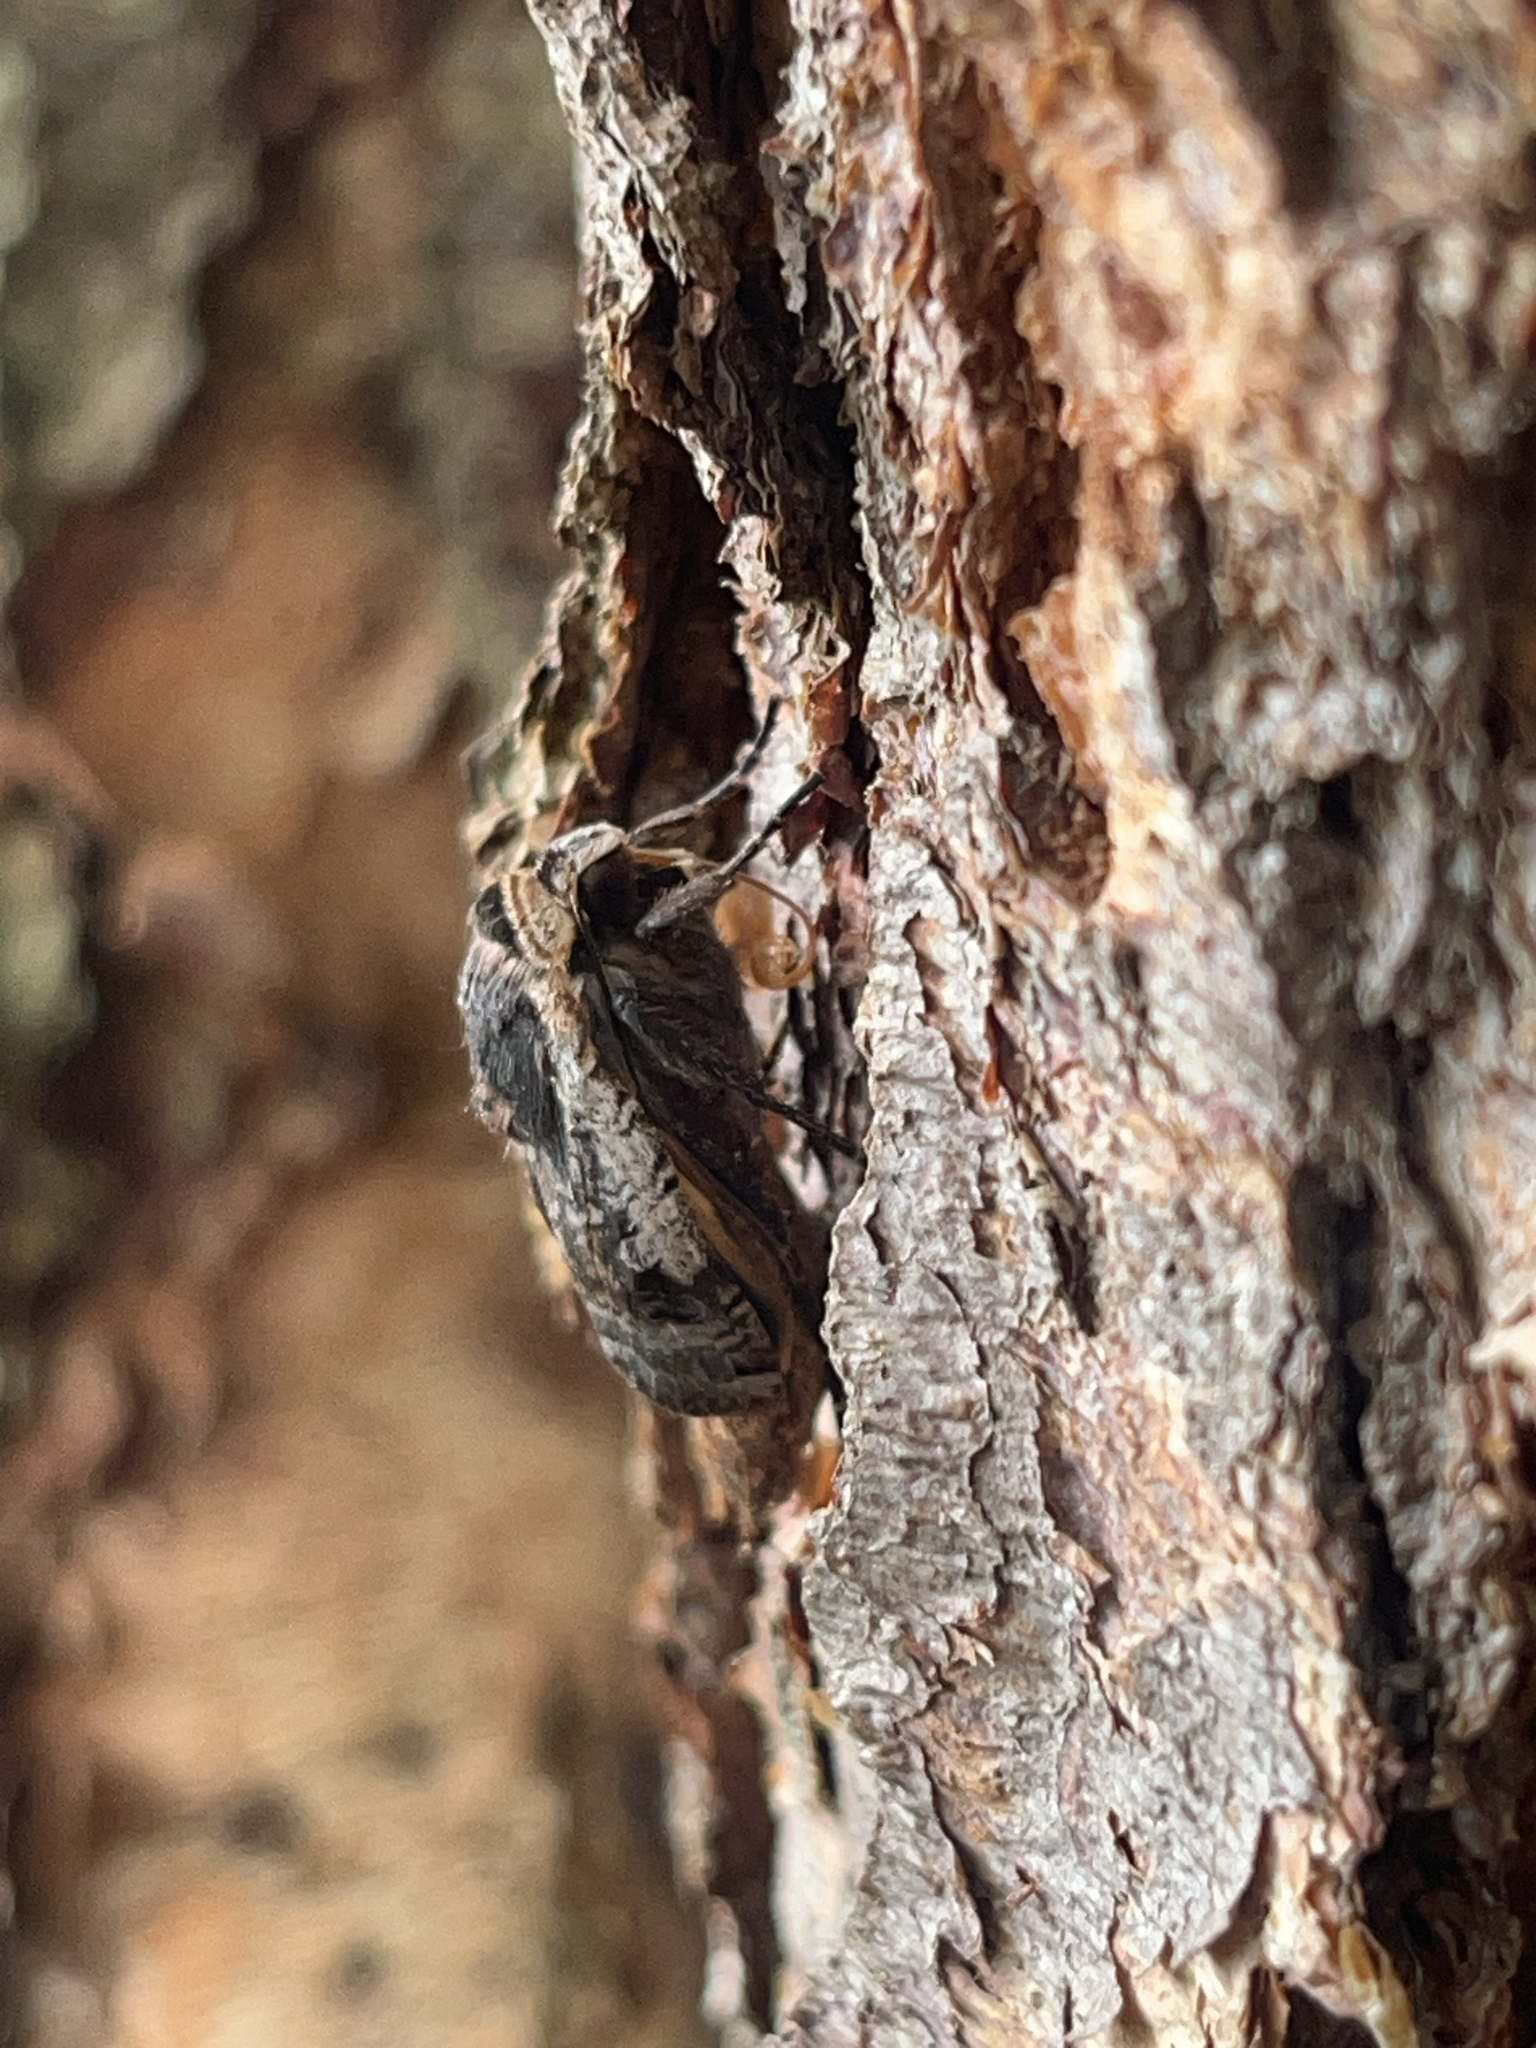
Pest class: cutworms